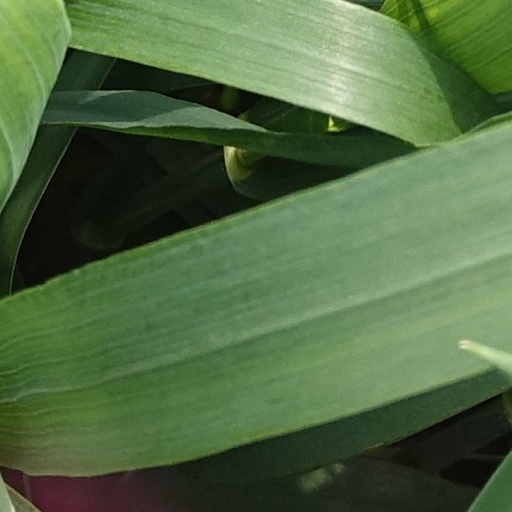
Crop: wheat